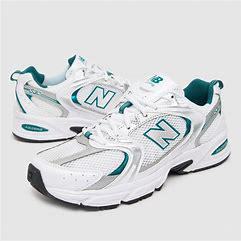
Brand: New
Model: Balance 530